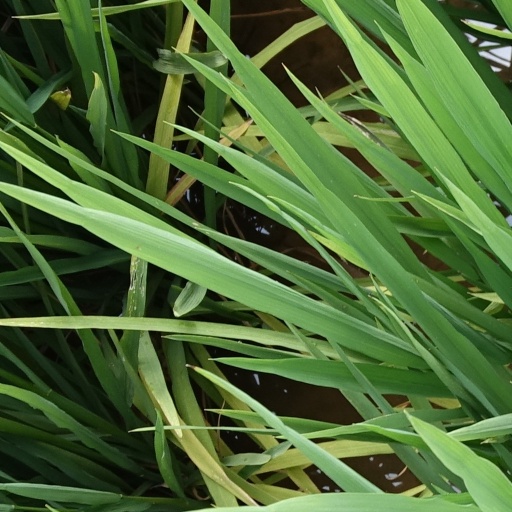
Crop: rice